Varde

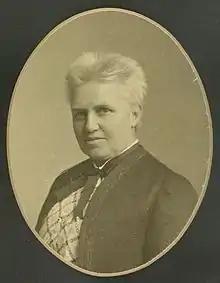
Marie Luplau, 1910

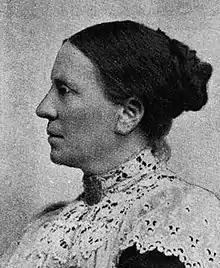
Anne Bruun, 1909

Varde has a single sister city, as designated by the Sister Cities International, Inc.: